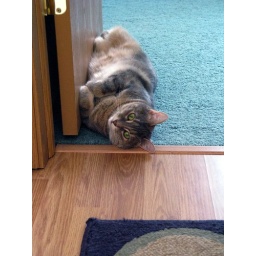
mazzy does the inverted catloaf some times against this door or against the wall in my office